Richard Phillips (chemist)

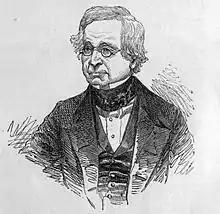
Richard Phillips

Richard Phillips FRS FRSE FCS FGS (21 November 1778 – 11 May 1851), was a distinguished British chemist and became a fellow of the Royal Society in 1822.